Theodor van der Schuer

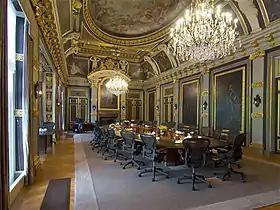
Trêveszaal with ceiling by Theodor van der Schuer

Theodor van der Schuer (1634–1707) was a Dutch Golden Age painter.